Herman's Head

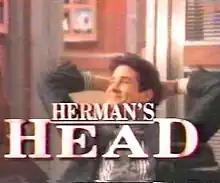
Title card for the second and third seasons of "Herman's Head"

Herman's Head is an American sitcom that aired on the Fox network from September 8, 1991, until April 21, 1994. The series was created by Andy Guerdat and Steve Kreinberg, and produced by Witt/Thomas Productions in association with Touchstone Television. William Ragsdale stars as the title character, Herman Brooks. Herman's thought processes are dramatized in a "Greek chorus"-style interpretation, with four characters representing different aspects of his personality (played by Molly Hagan, Ken Hudson Campbell, Rick Lawless and Peter Mackenzie).